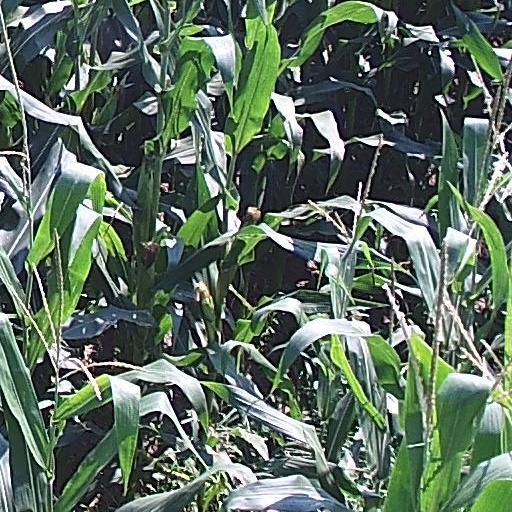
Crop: maize; corn